Bishop Dubois High School

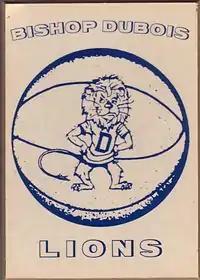
The Basketball Team Mascot of Bishop Dubois High School, presented to P. Bournias as a gift from Mario Roman Jr. an undergraduate of the class of 1976

Students sports offered by the school. Sports were open to all students that academically qualified.